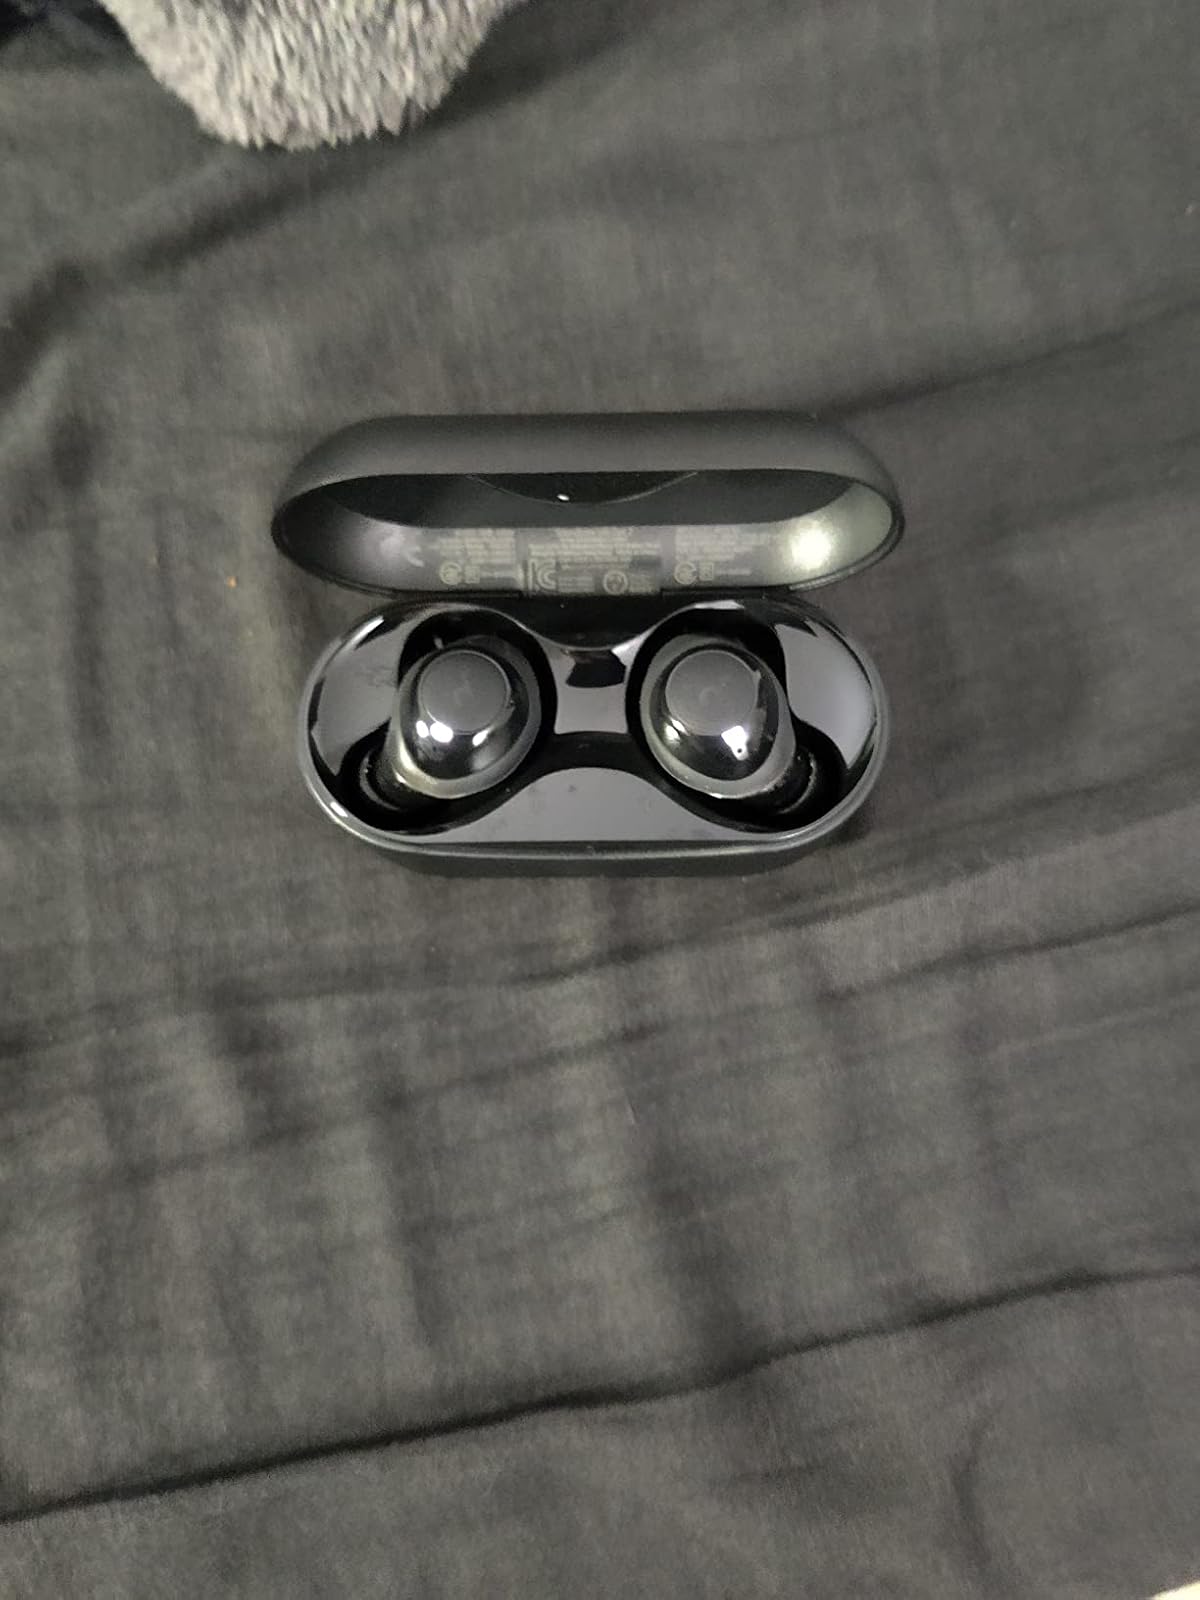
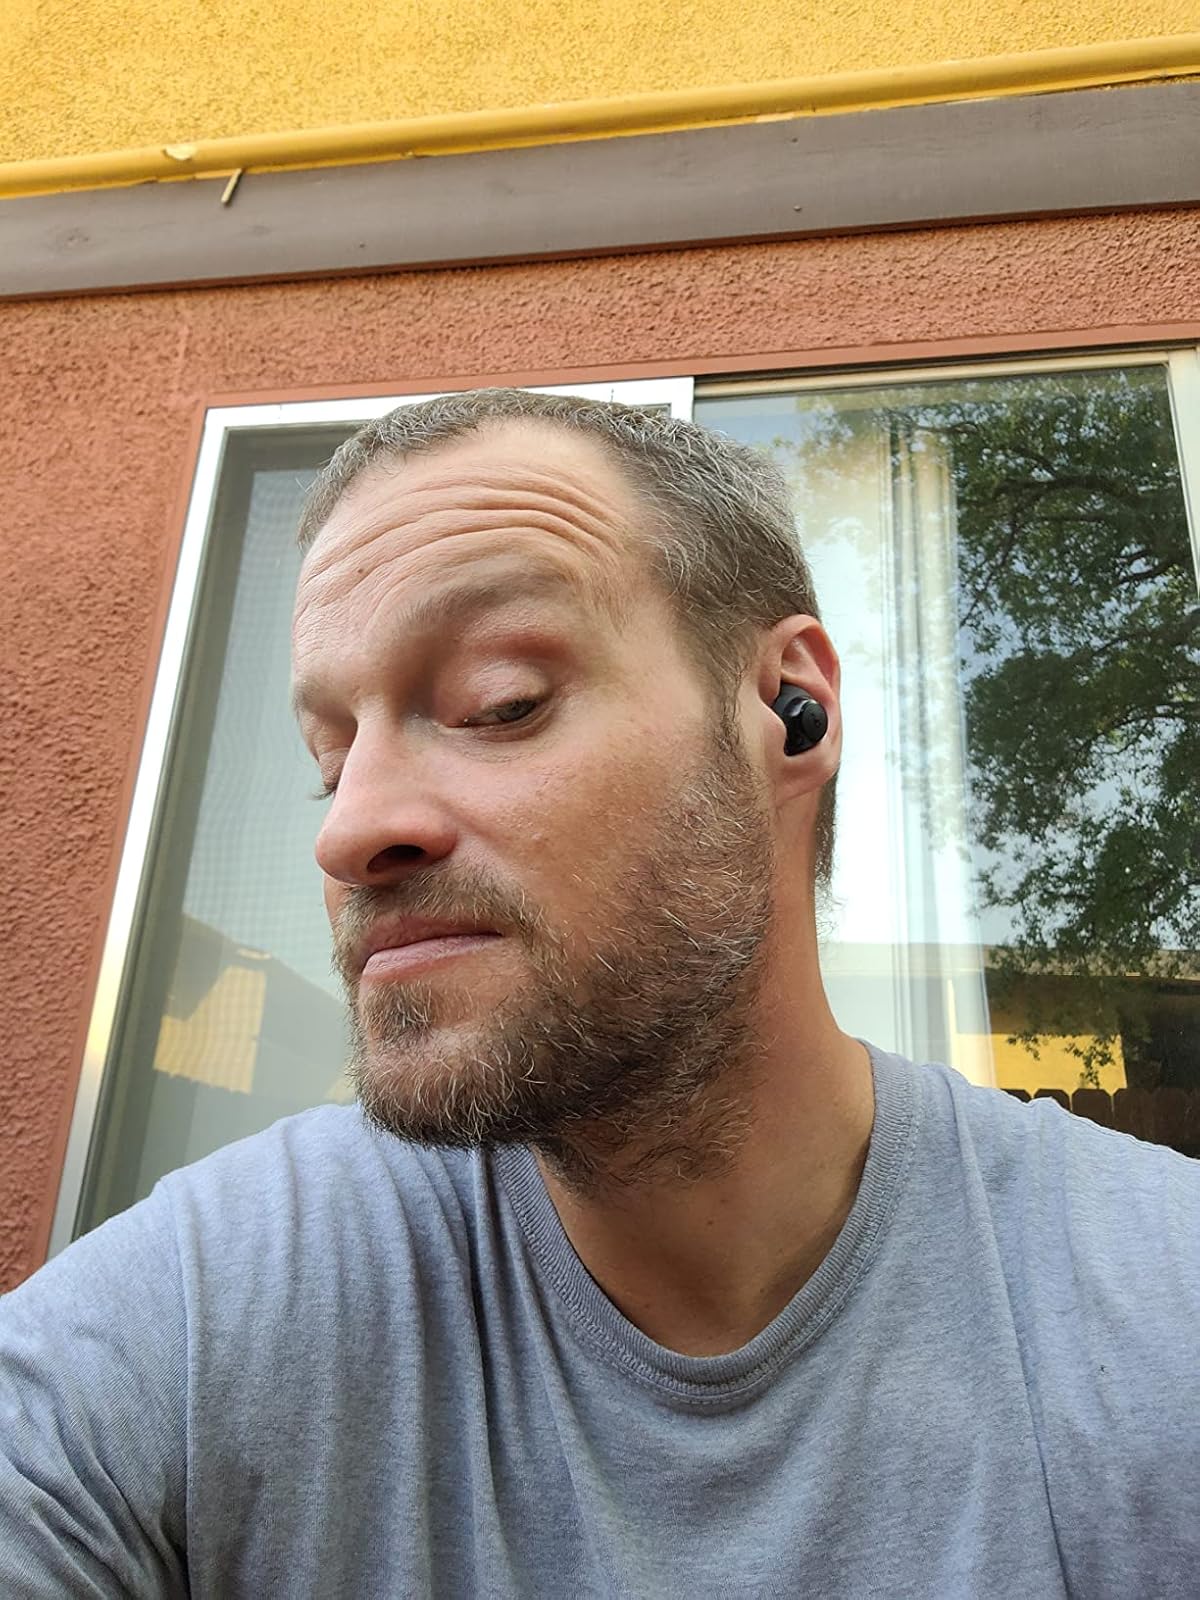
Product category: earbuds
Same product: yes